Border Service of the National Security Committee of the Republic of Kazakhstan

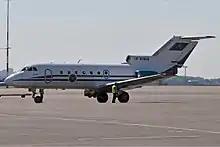
A Yakovlev Yak-40 of the Kazakh Border Guard.

The Academy of the Border Service of the National Security Committee ( / ) is the official military institution of the border service. It was founded by the Soviet Government on December 26, 1931 and was put under the control of the Joint State Political Directorate. In April 1957, the school was put under the authority and jurisdiction of the Committee for State Security (KGB) and was later transformed into a four-year school, which would be based in Alma-Ata (now Almaty). It was reformed in 1993, as the Military Institute of the NSC which it would hold until it was given its current name in 2012.